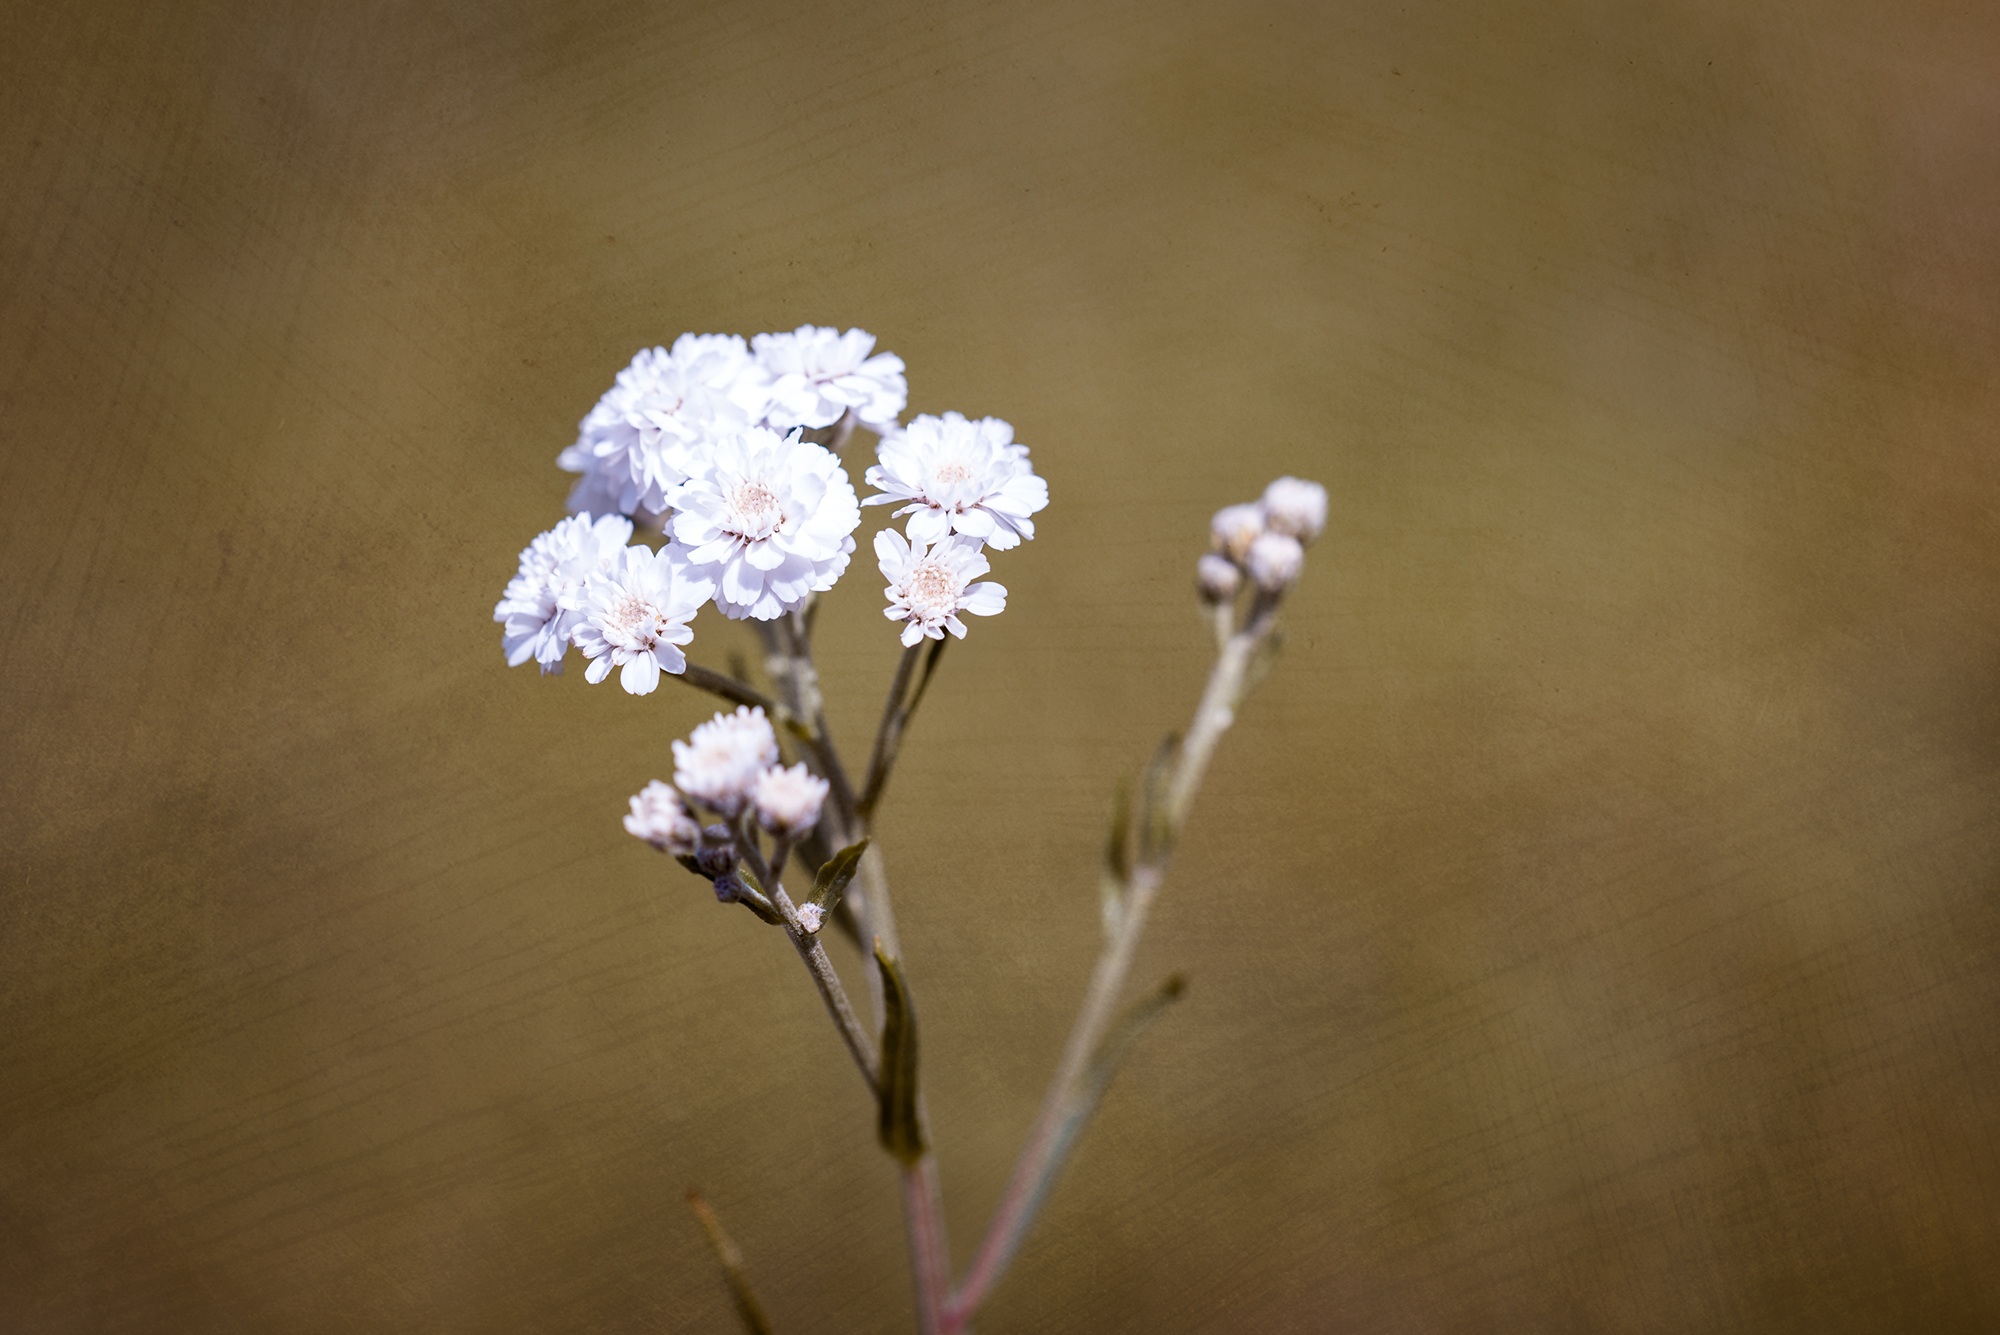
nature, branch, blossom, plant, white, photography, leaf, flower, petal, summer, spring, botany, garden, close, flora, wildflower, flowers, close up, negative space, text freedom, copy space, macro photography, white flowers, small flowers, in the garden, flowering plant, hahnenfu gew chs, ranunculus aconitifolius, eisenhut crowfoot, flowers photography, plant stem, land plant